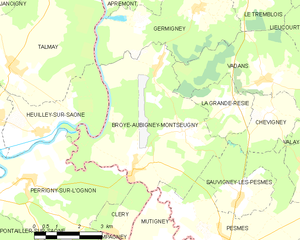
Carte des communes françaises